Jack Dromey

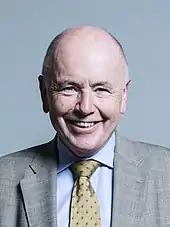
Official portrait, 2017

Dromey retained his seat in the 2019 general election; although his majority fell to ten percentage points, he won more than 50 per cent of the vote.